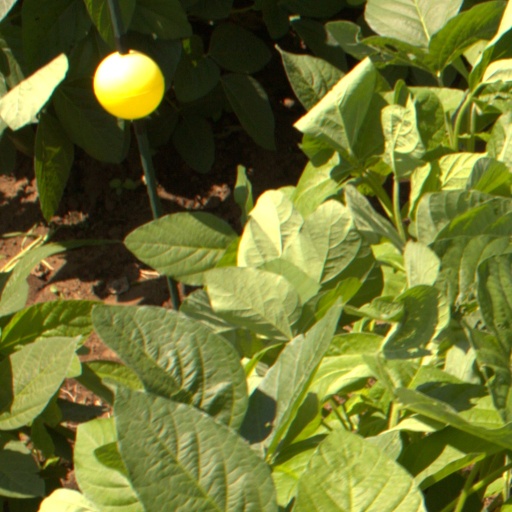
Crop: soybean